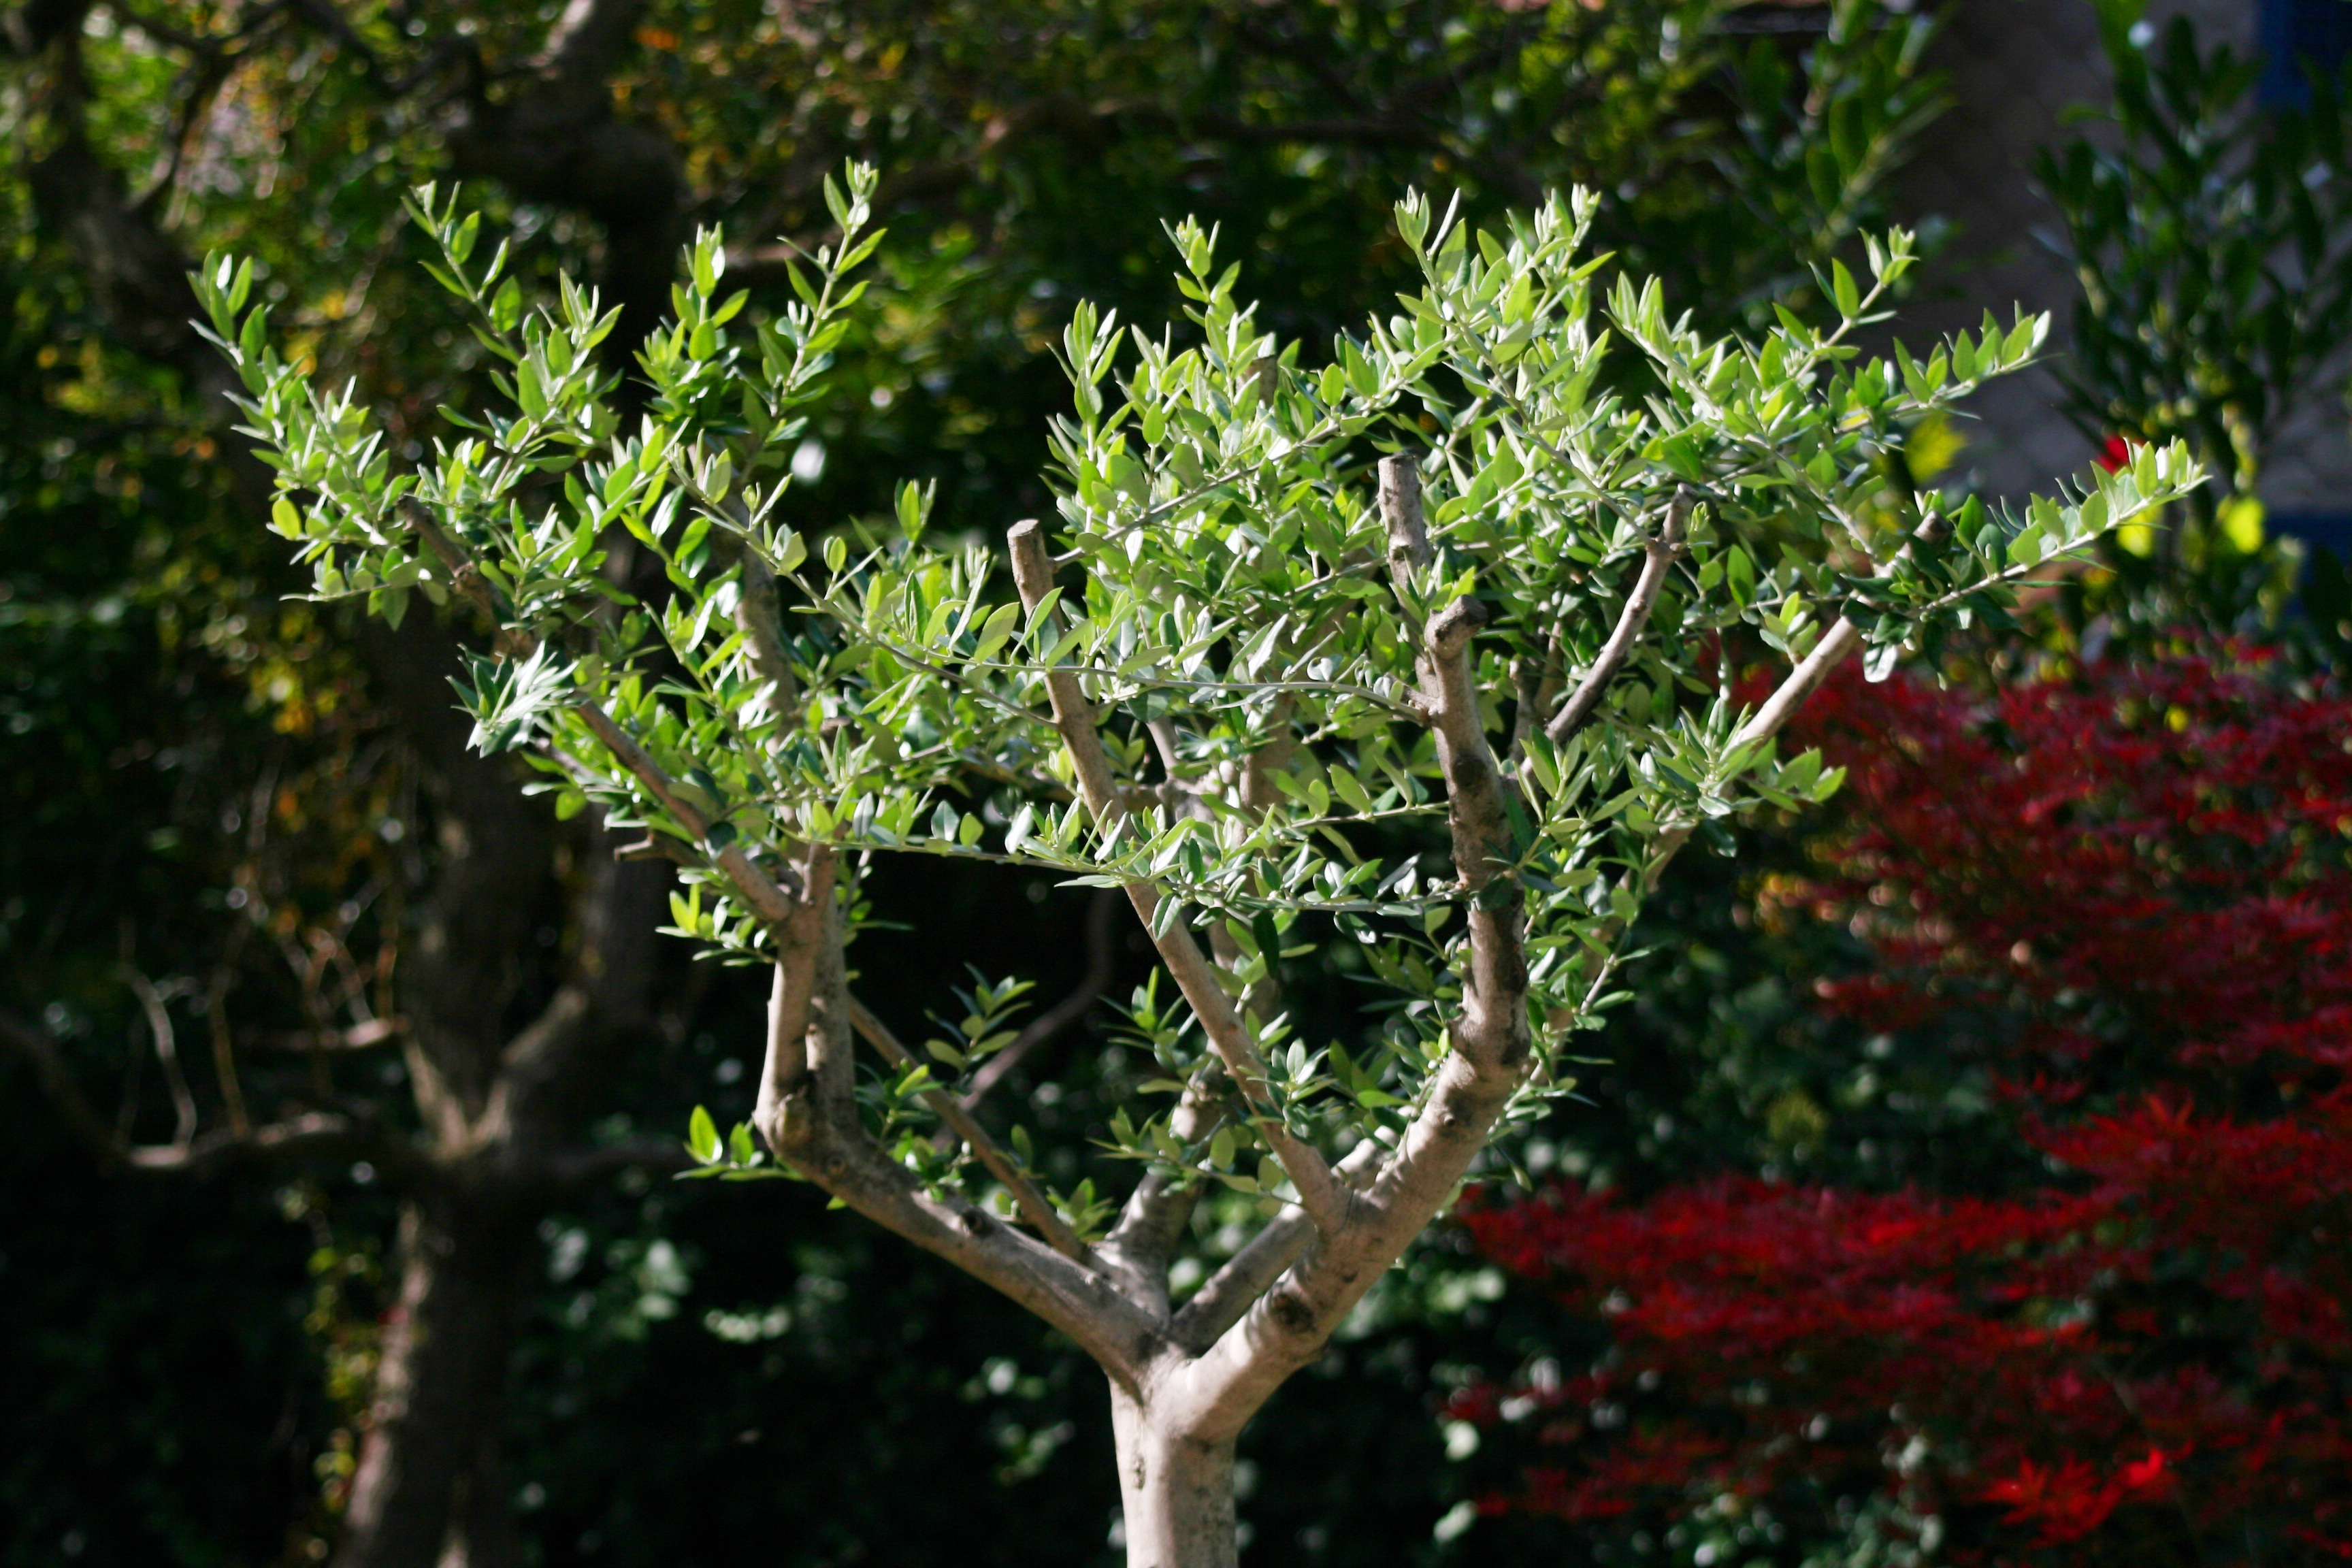
tree, nature, branch, blossom, plant, leaf, flower, summer, herb, produce, evergreen, botany, garden, flora, crown, holly, shrub, olive tree, flowering plant, woody plant, land plant